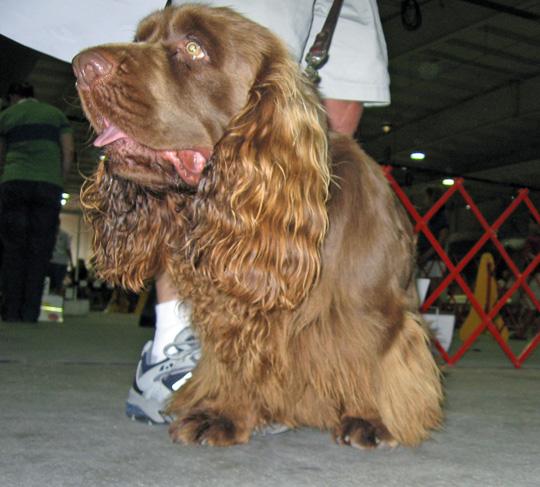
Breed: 217-n000034-Sussex_spaniel